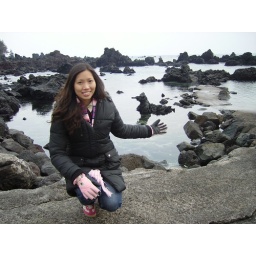
This is near where we took the speed boat ride. Notice that the rock resembles a doggy!